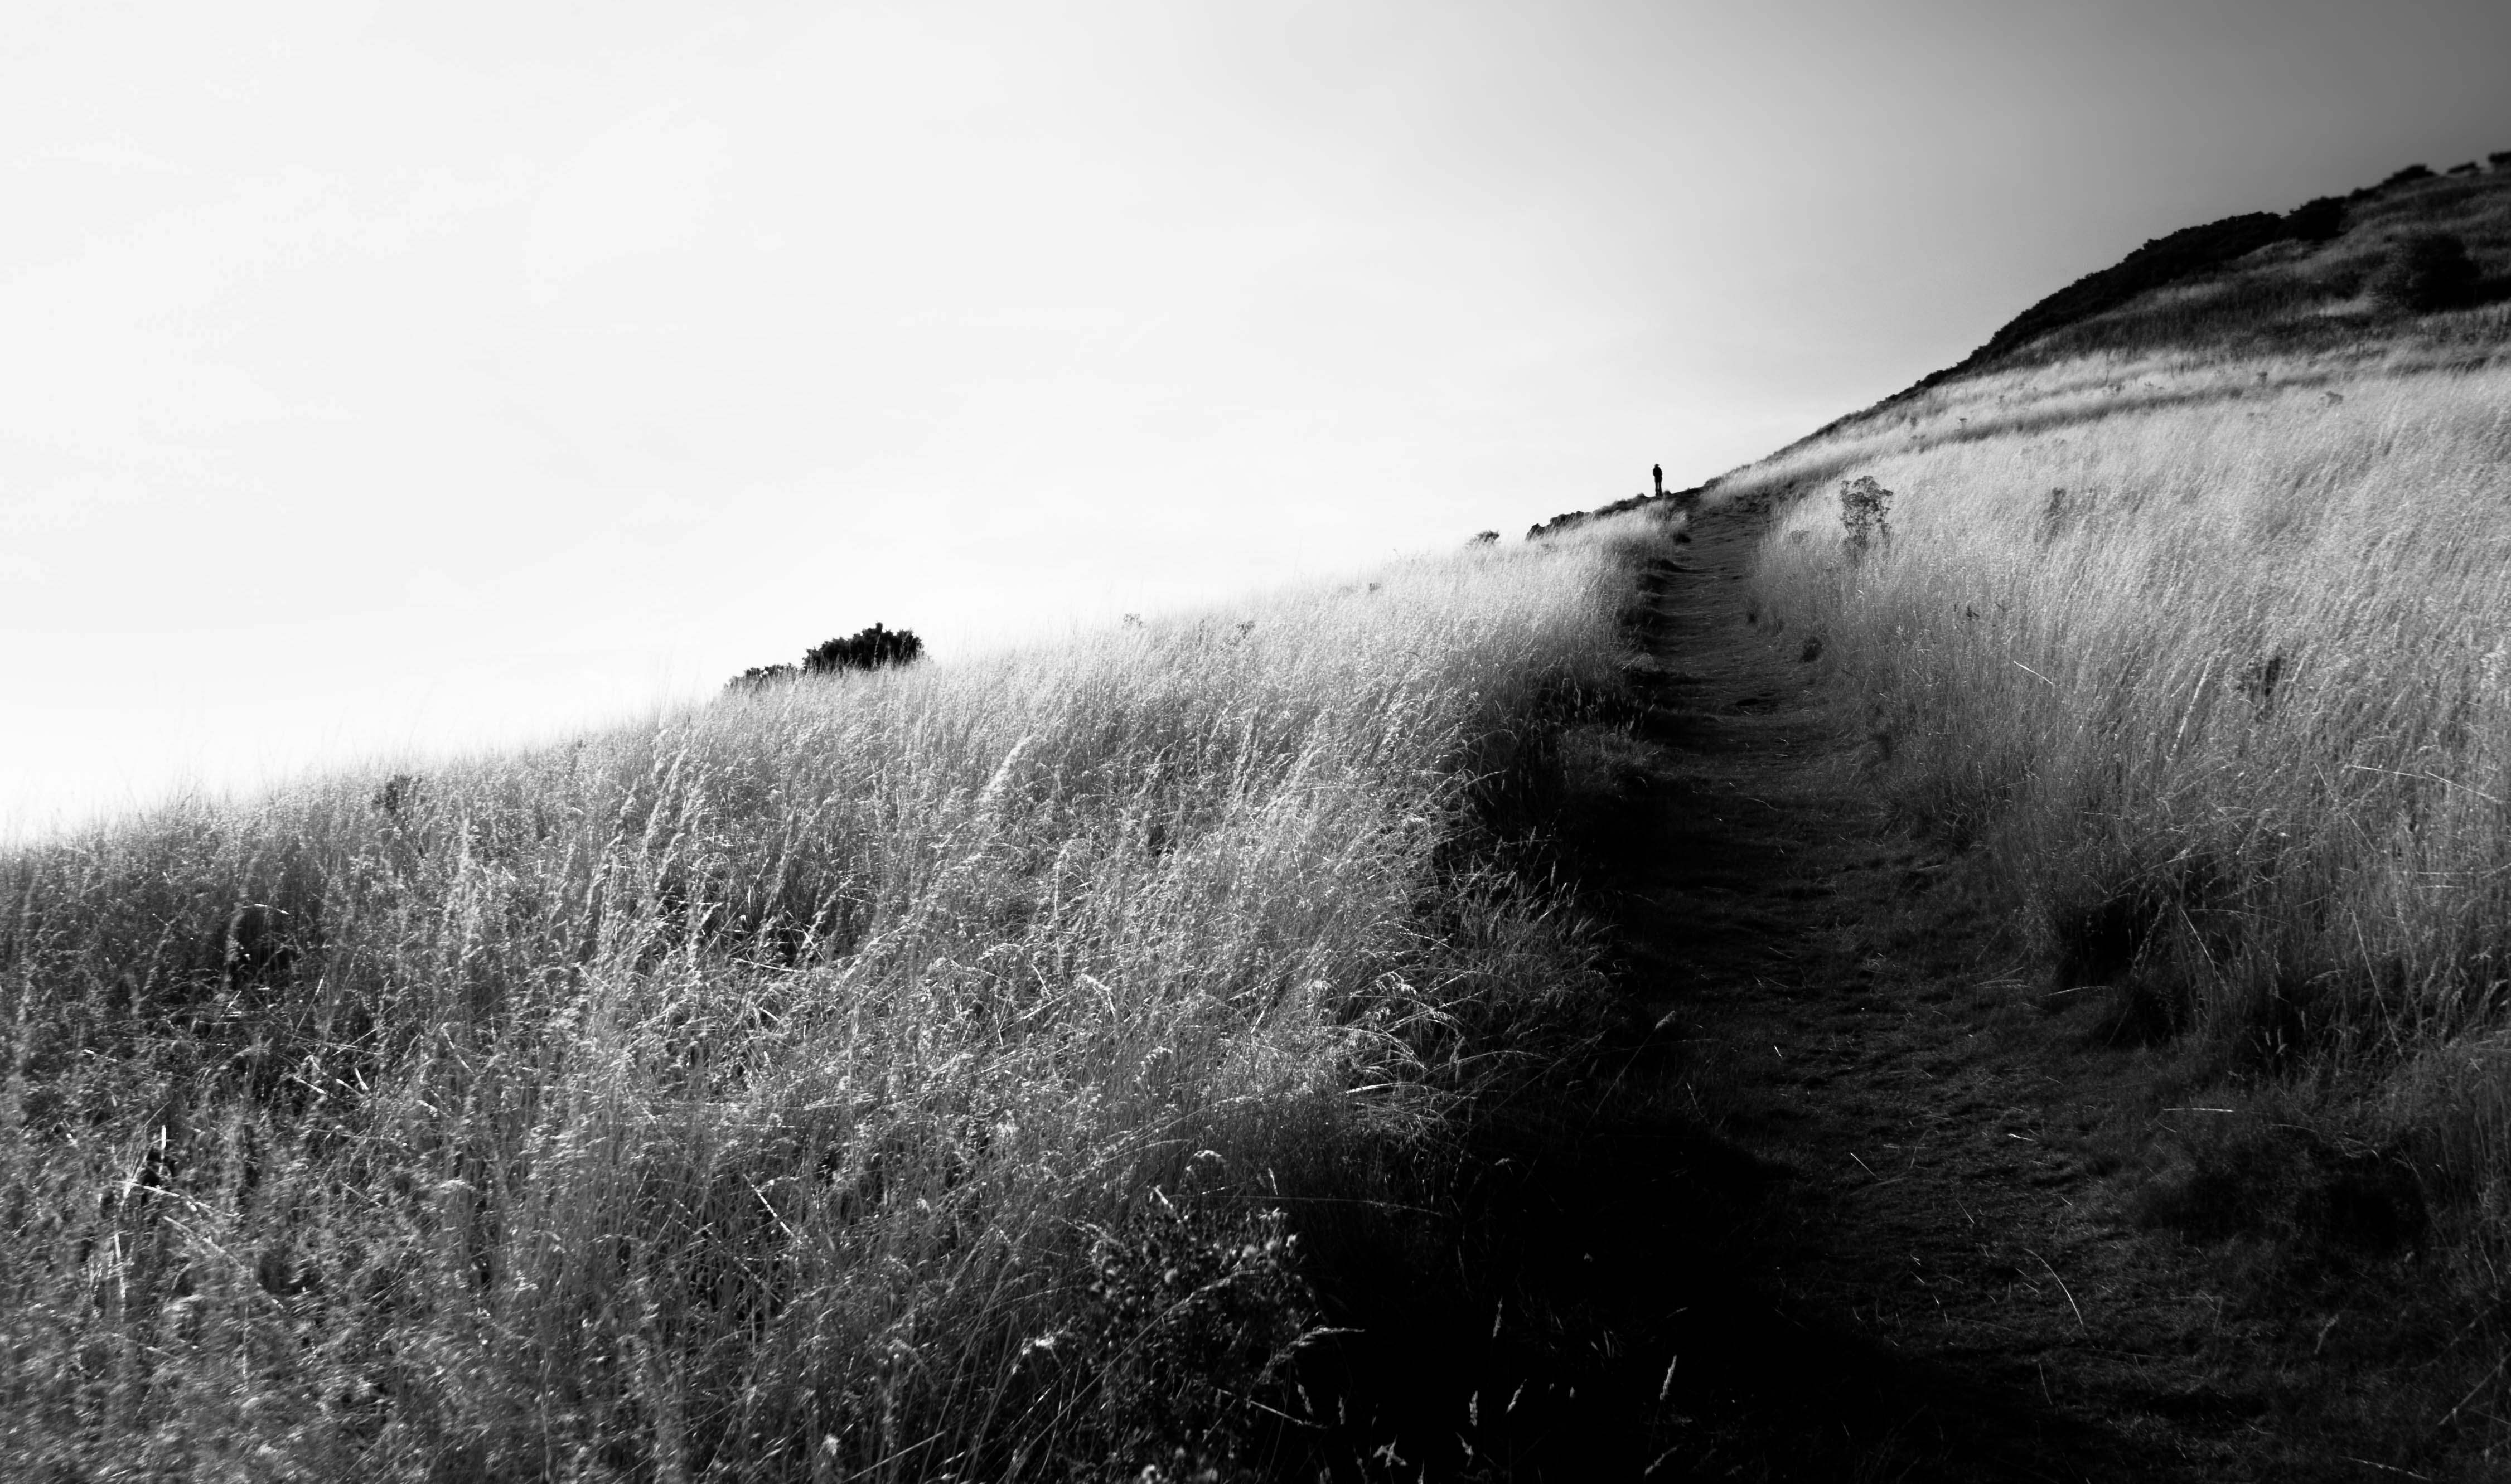
tree, nature, path, grass, outdoor, rock, mountain, snow, winter, cloud, black and white, people, mist, hiking, white, field, photography, grain, morning, hill, seat, photo, hike, canon, weather, artistic, darkness, black, monochrome, healthy, bw, blackandwhite, art, sports, scotland, famous, edinburgh, canon5dmarkii, arthur, arthursseat, tallgrass, holyroodpark, longpath, visitscotland, walkinguk, hikingphoto, hikinginscotland, famoushikes, stockmountain, photoofhiking, photoofpeoplehiking, hikingintheuk, stockhiking, famoushills, artistichillshot, stockwalkingshot, monochrome photography, atmospheric phenomenon